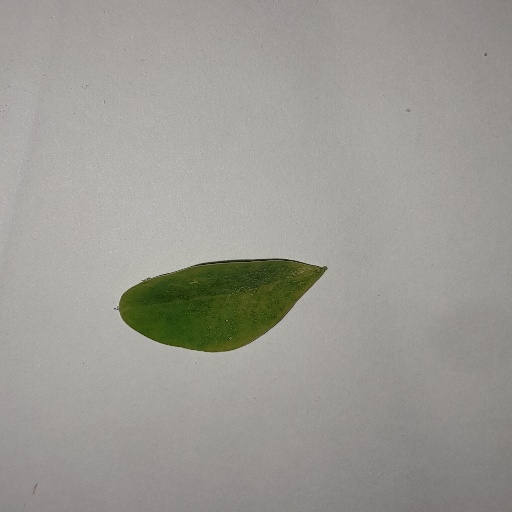
Species: Sojina
Leaf condition: Yellow Leaf